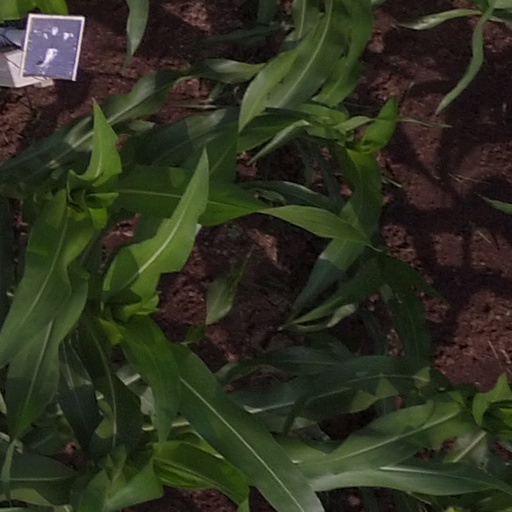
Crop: maize; corn